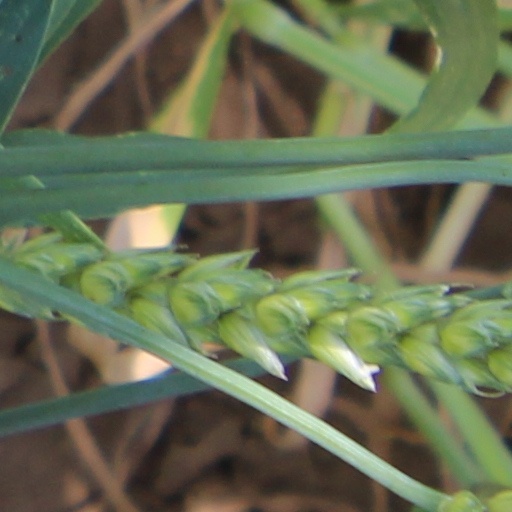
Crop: wheat